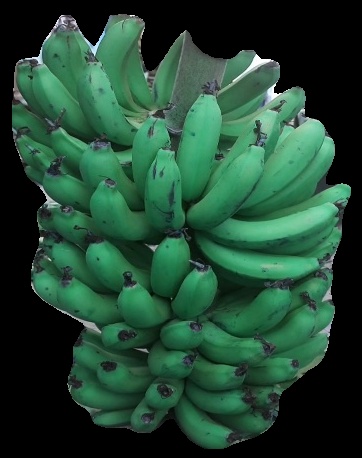
Variety: pachbale
Grade: grade2